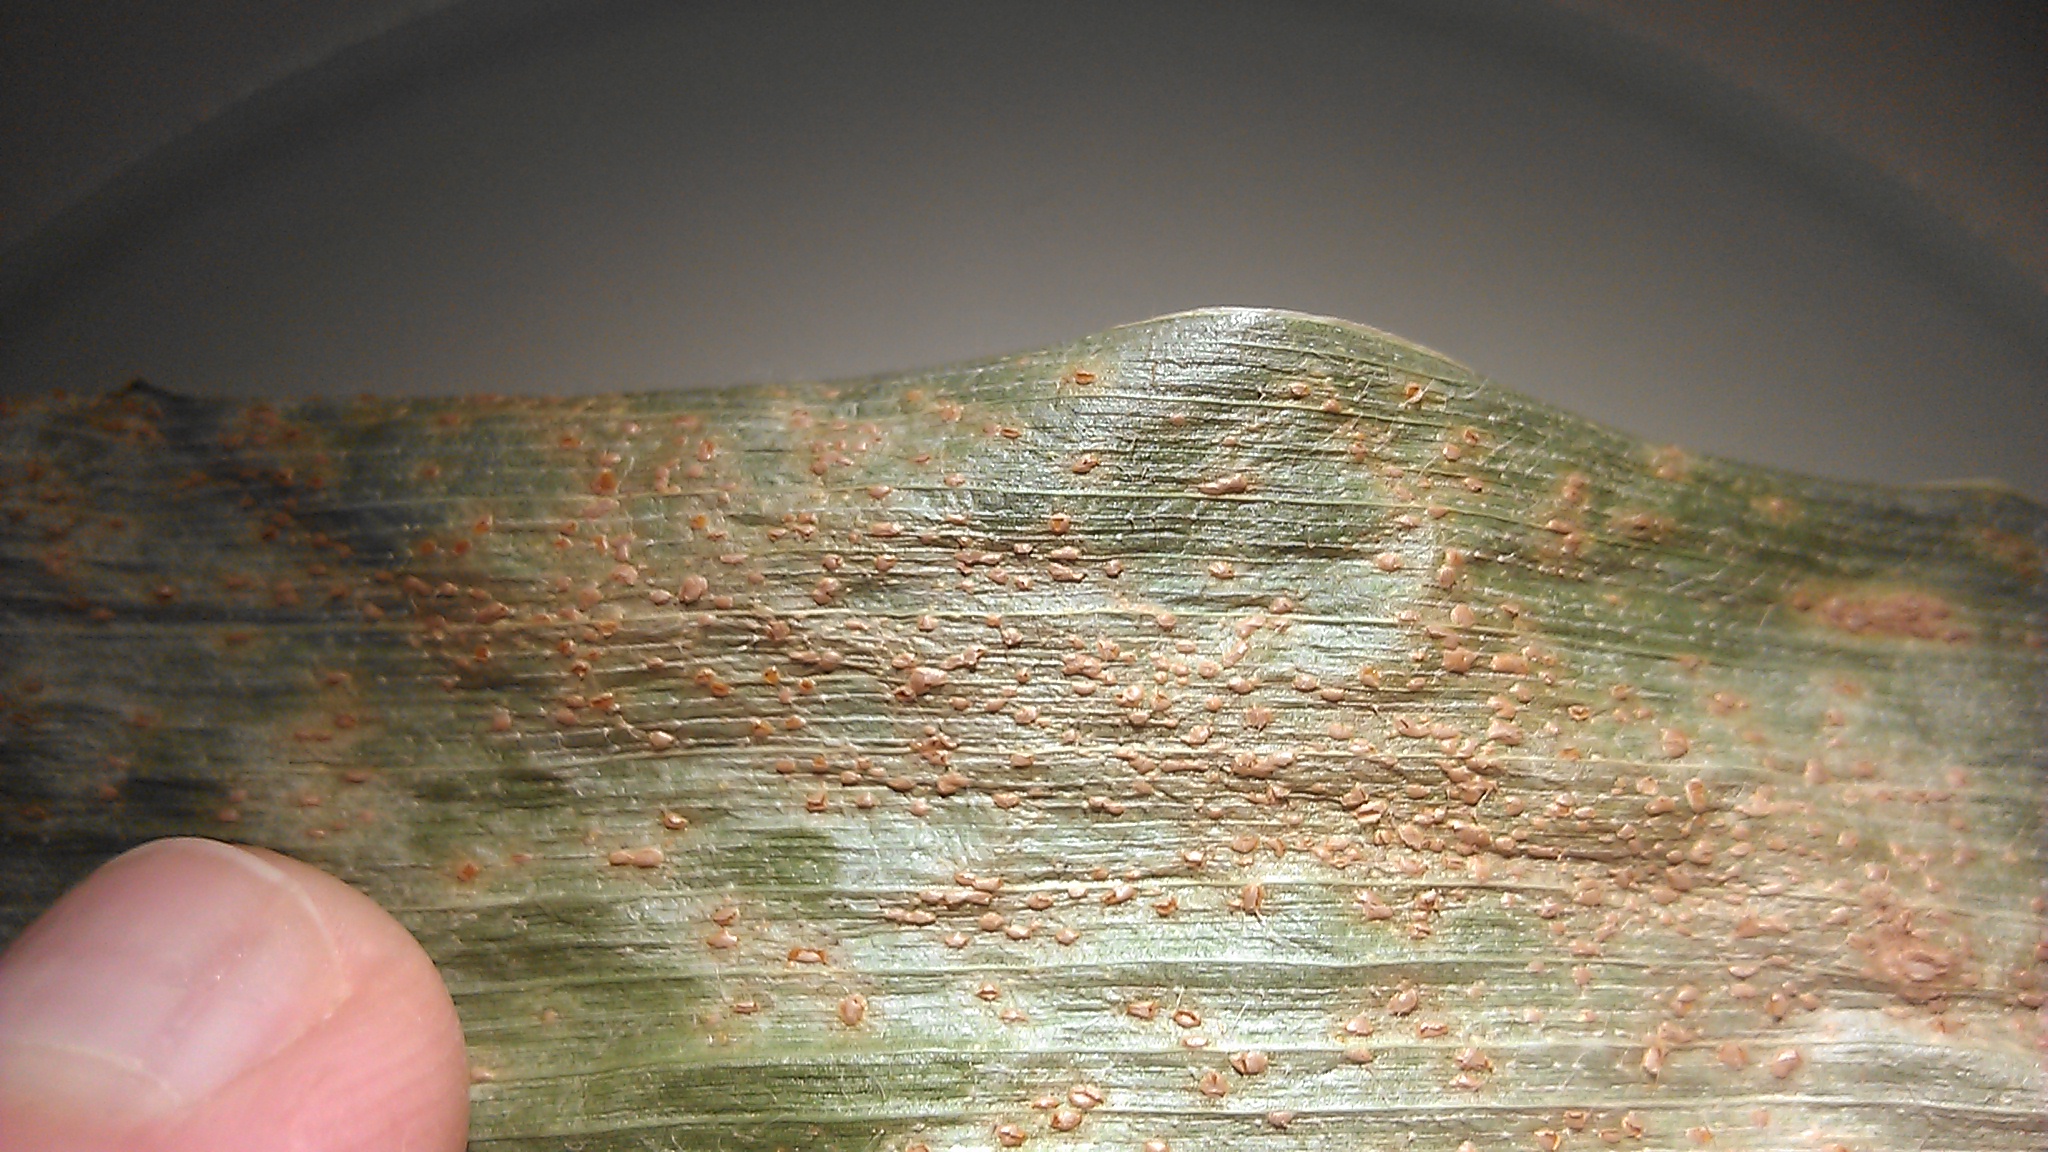
Labels: Corn rust leaf